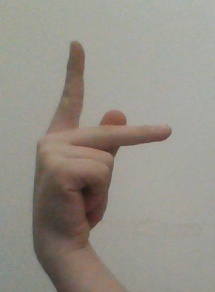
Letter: dha